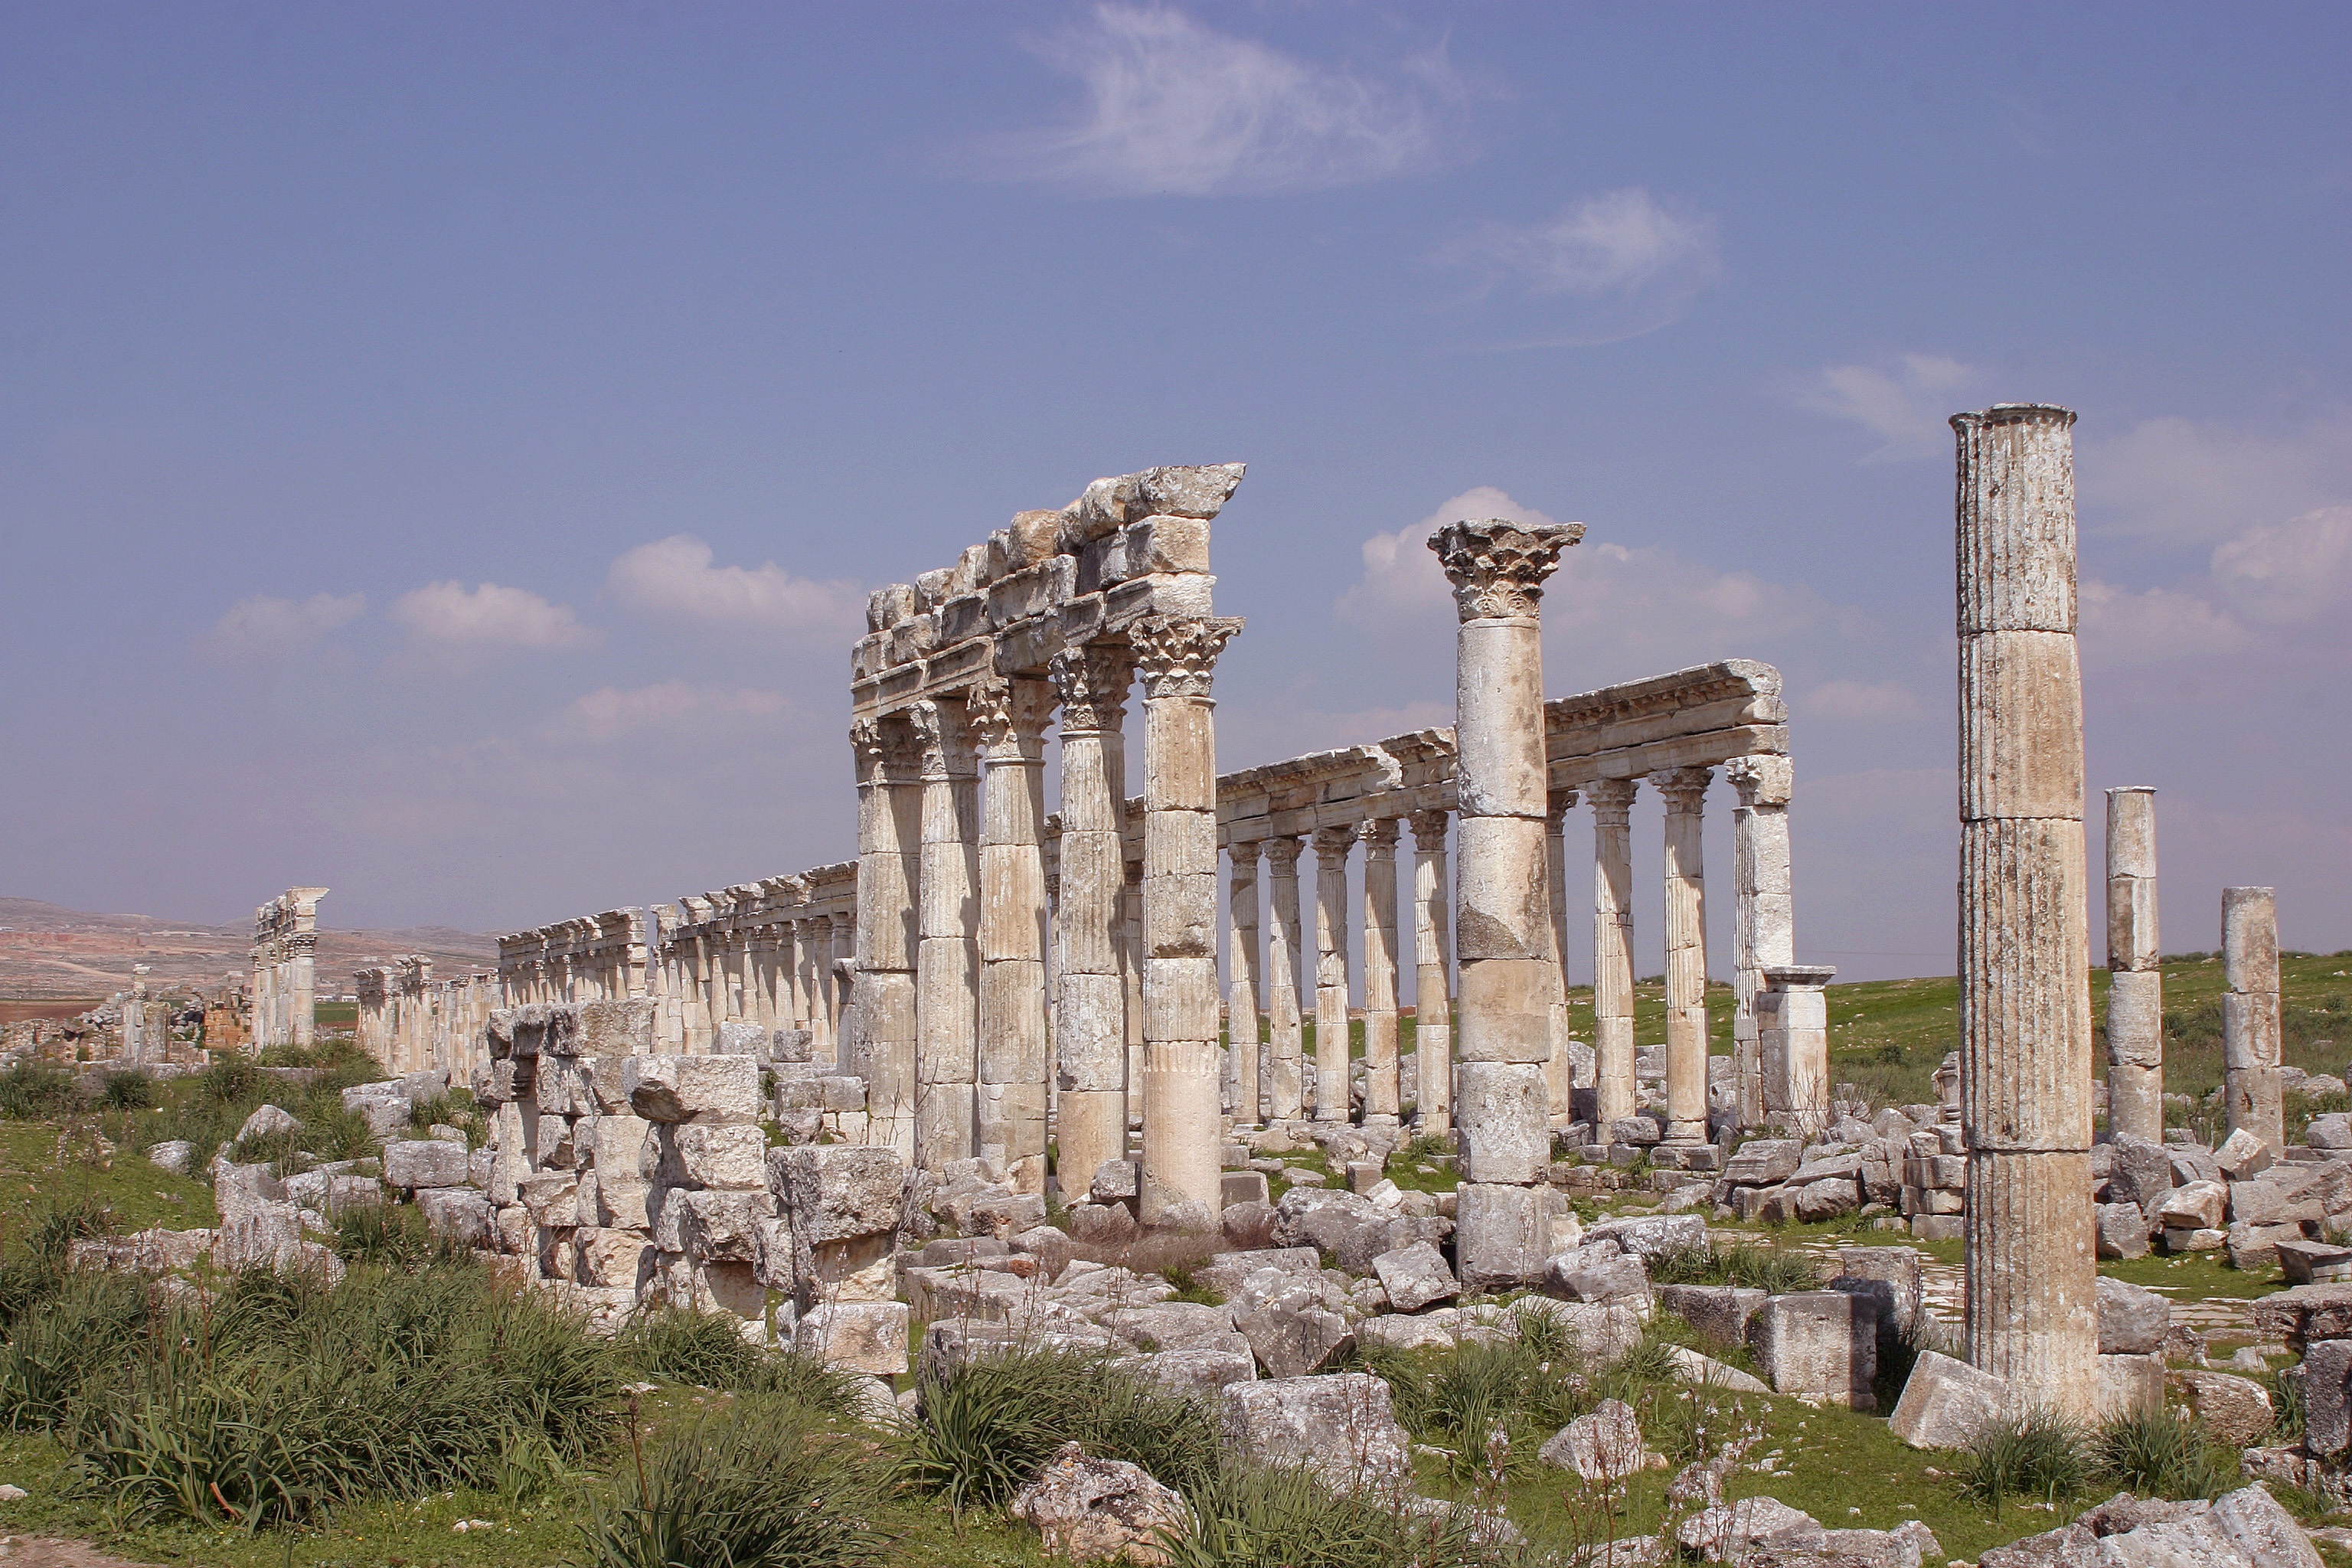
building, palace, monument, landmark, place of worship, temple, ruins, ancient rome, archaeological site, unesco world heritage site, syria, roman temple, historic site, ancient history, ancient cities, ancient roman architecture, ancient greek temple, aphamia, byzantisch